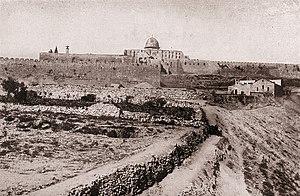
Montagu Brownlow Parker, né le 13 octobre 1878 et mort le 28 avril 1962, 5ᵉ comte de Morley, est un pair britannique surtout connu comme aventurier. Il organise et dirige une mystérieuse expédition archéologique de 1909 à 1911 à Jérusalem, qui est en réalité une chasse au trésor, à la recherche de l'Arche d'alliance. Cette entreprise se termine par un scandale politique lorsqu'il s'introduit nuitamment, grimé en Arabe, sur l'esplanade des Mosquées pour y creuser des tunnels et qu'une fois découvert, il est contraint de prendre la fuite. En raison de ses aspects romanesques, cette aventure passionne la presse internationale de l'époque.